John Cantiloe Joy and William Joy

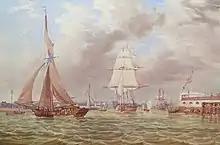
William Joy, "Shipping at the Entrance to Portsmouth Harbour" (undated)

William Joy was born in Southtown, Great Yarmouth, on 4 November 1803, the son of John Joy and Elizabeth ('Betty') Cantiloe. His younger brother John Cantiloe Joy was born on 4 June 1805. The brothers remained close all their lives.